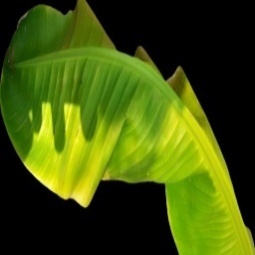
Label: Magnesium